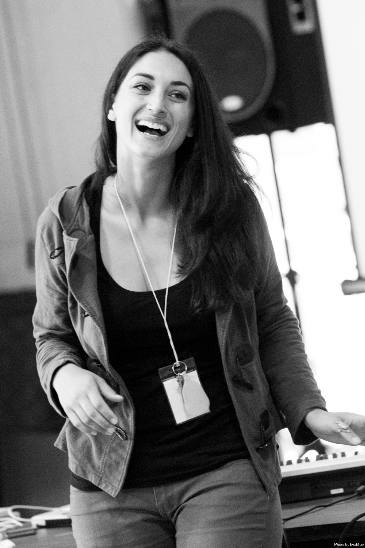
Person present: Yes